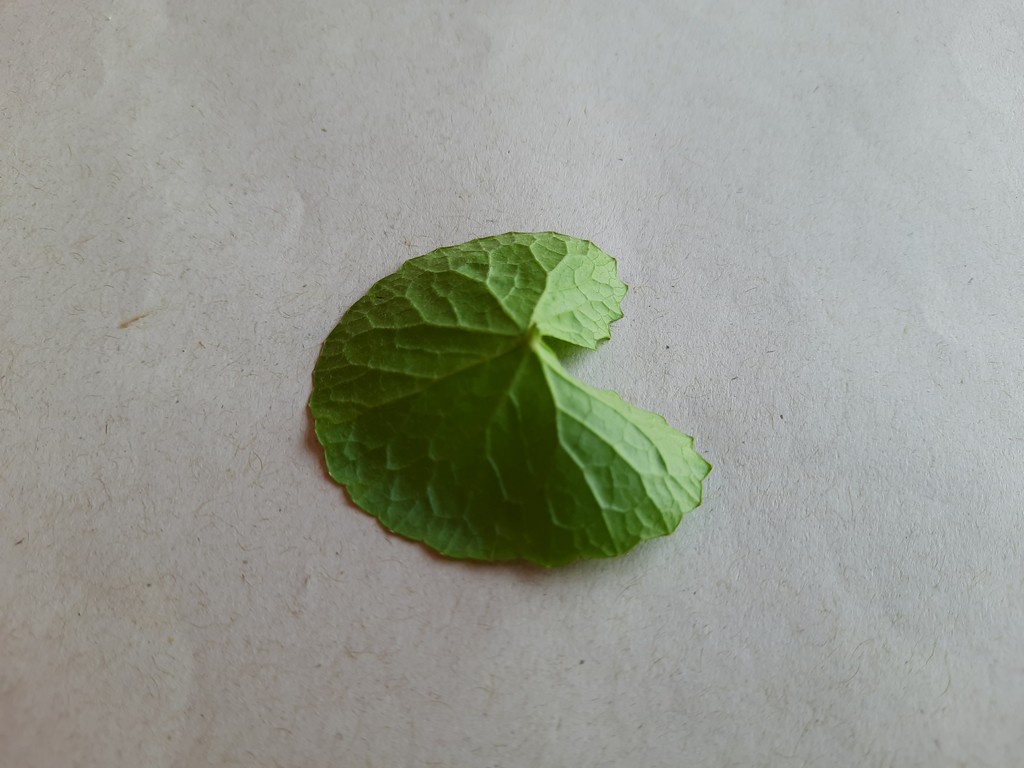
Label: Healthy